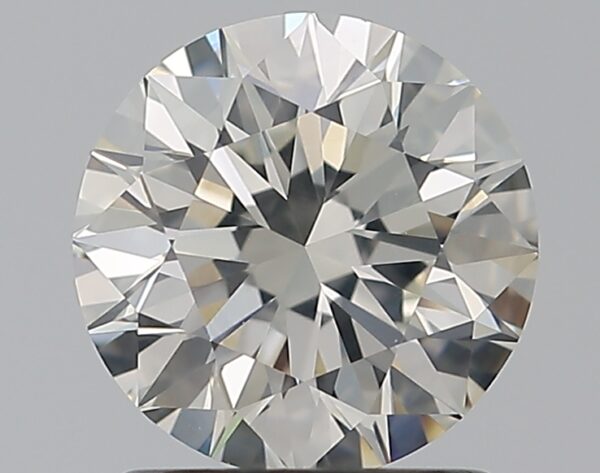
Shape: round
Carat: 1.2
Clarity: VS2
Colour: I
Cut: EX
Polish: EX
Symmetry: EX
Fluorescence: N
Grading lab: GIA
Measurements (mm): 6.75 x 6.78 x 4.24